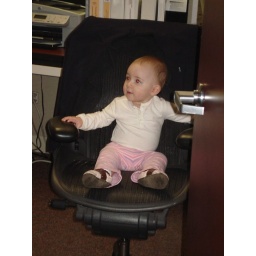
sitting in an office chair at Josh's work